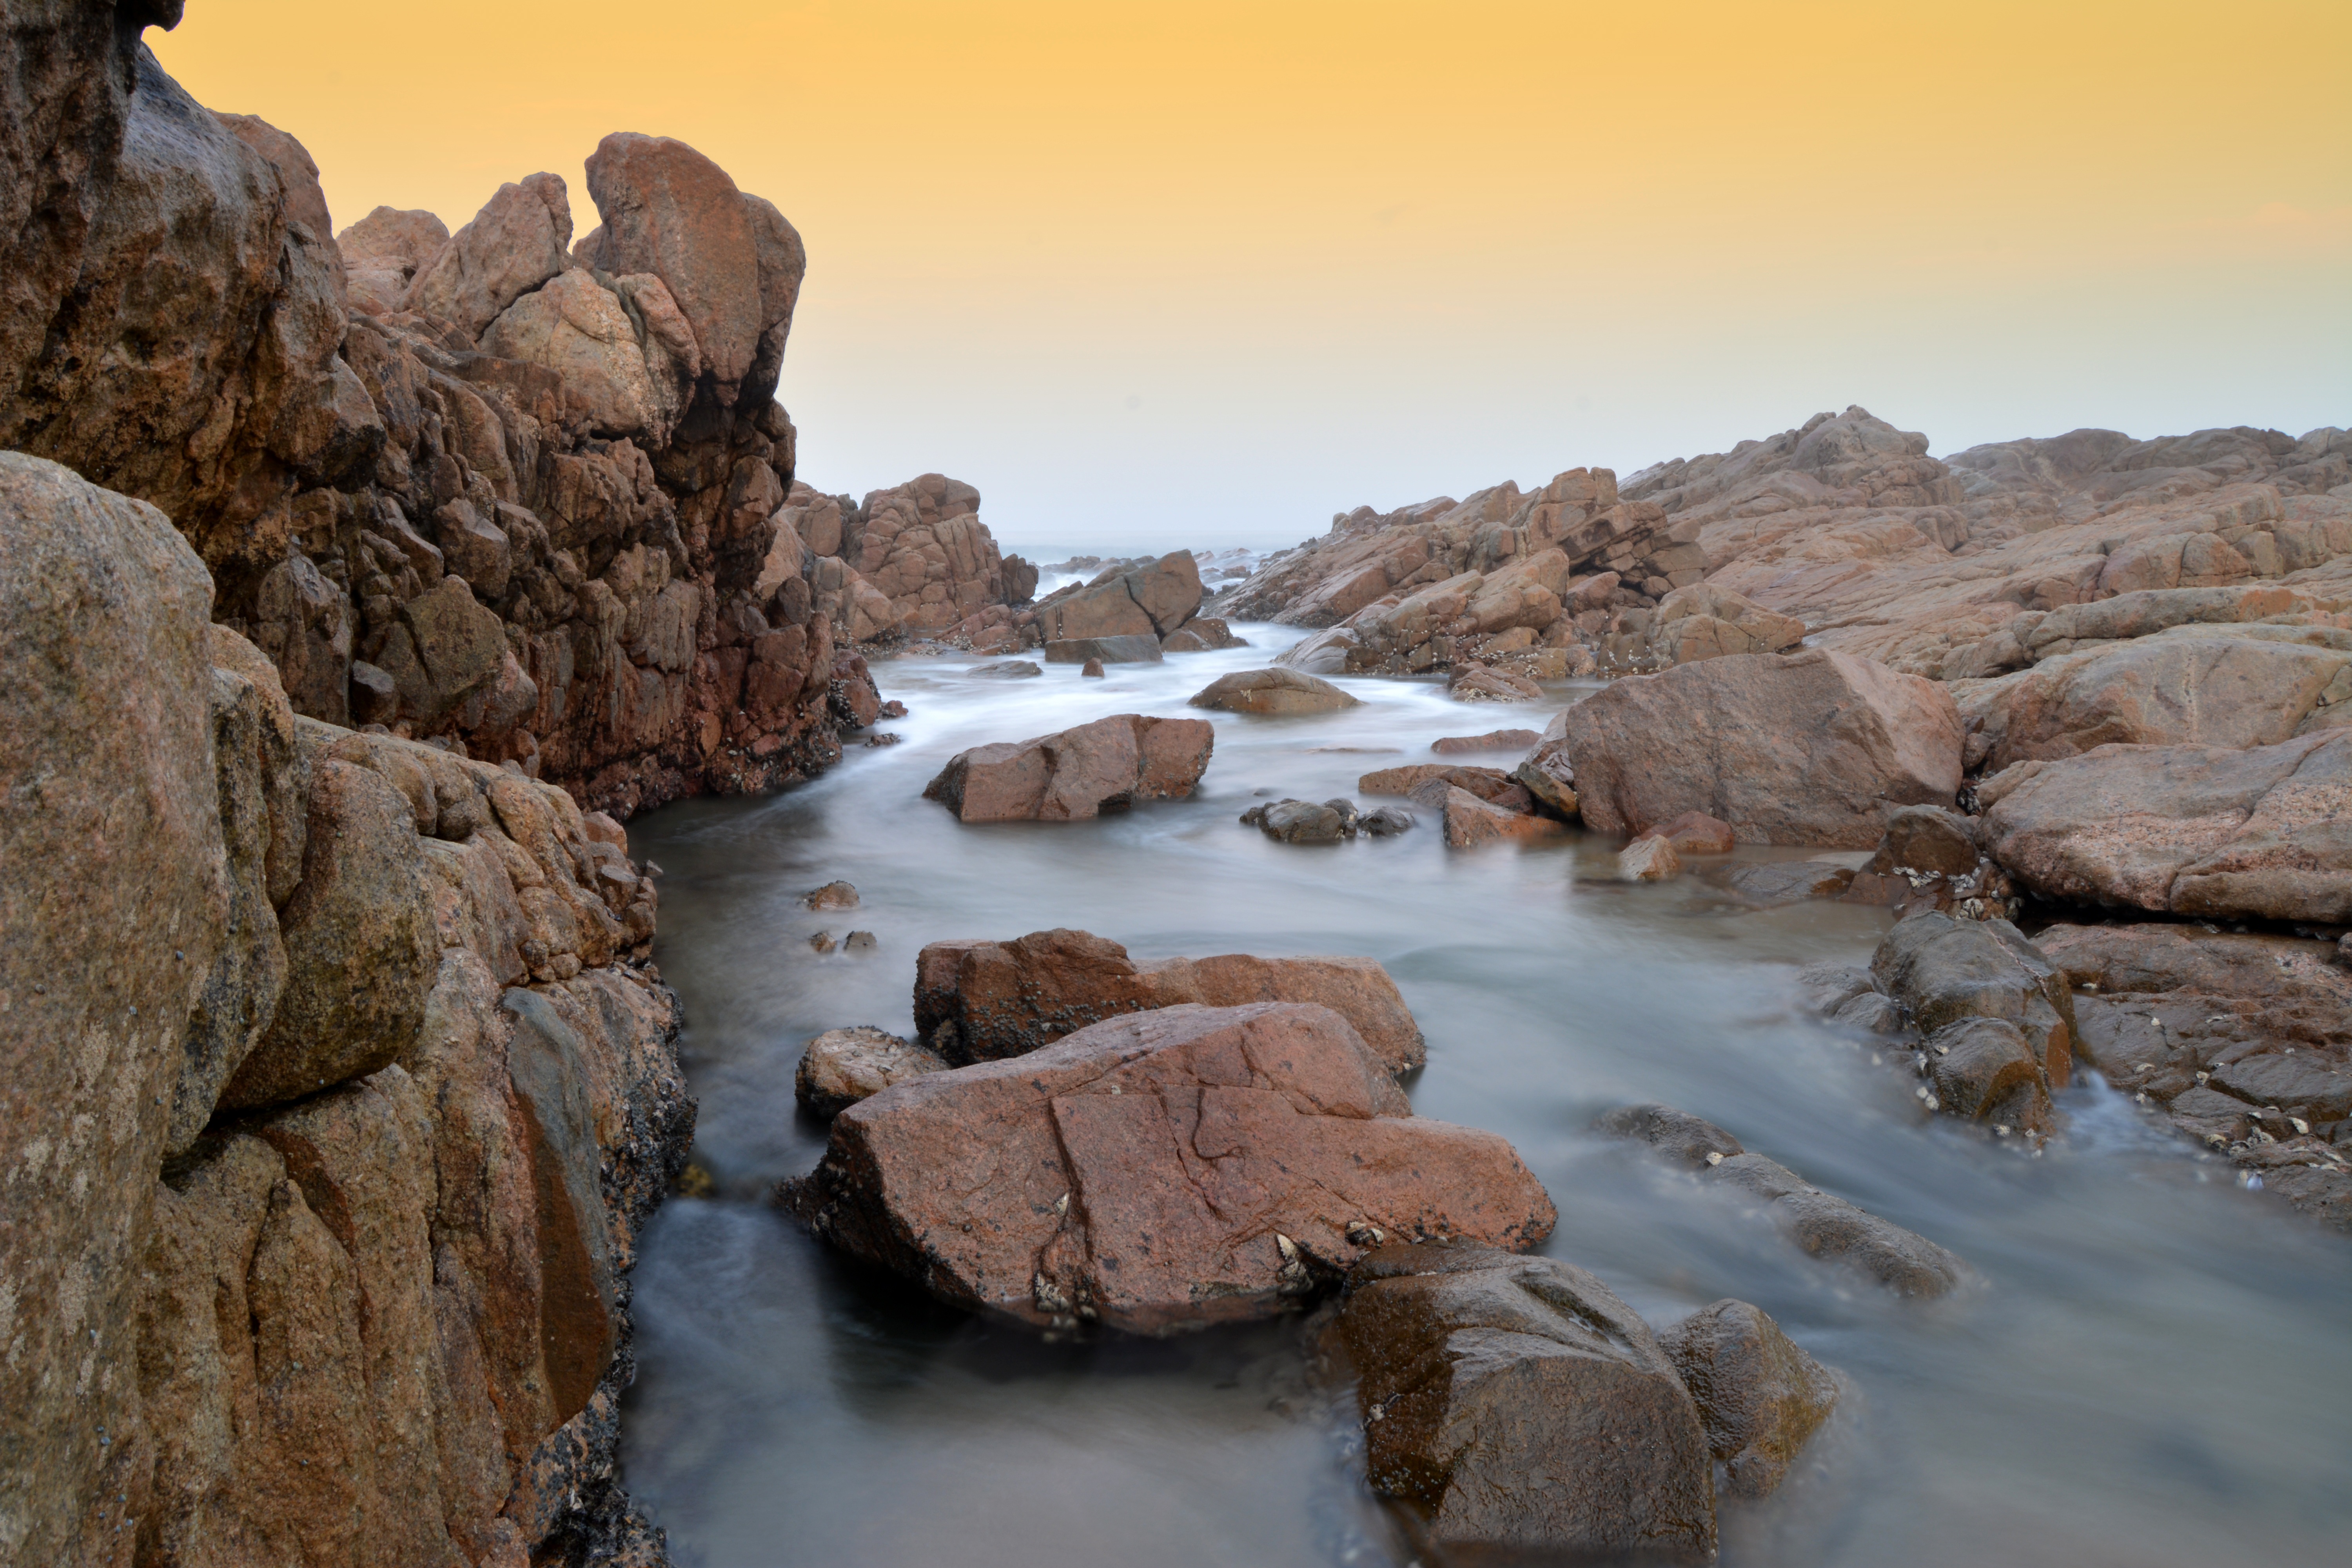
beach, landscape, sea, coast, water, nature, outdoor, sand, rock, ocean, wilderness, mountain, sunset, morning, shore, wave, lake, wet, river, valley, summer, vacation, travel, coastline, formation, cliff, seaside, environment, surf, reflection, scenic, tropical, seascape, canyon, terrain, material, ocean wave, rocks, geology, tides, wadi, south africa, indian ocean, landform, water wave, ocean background, natural environment, geographical feature